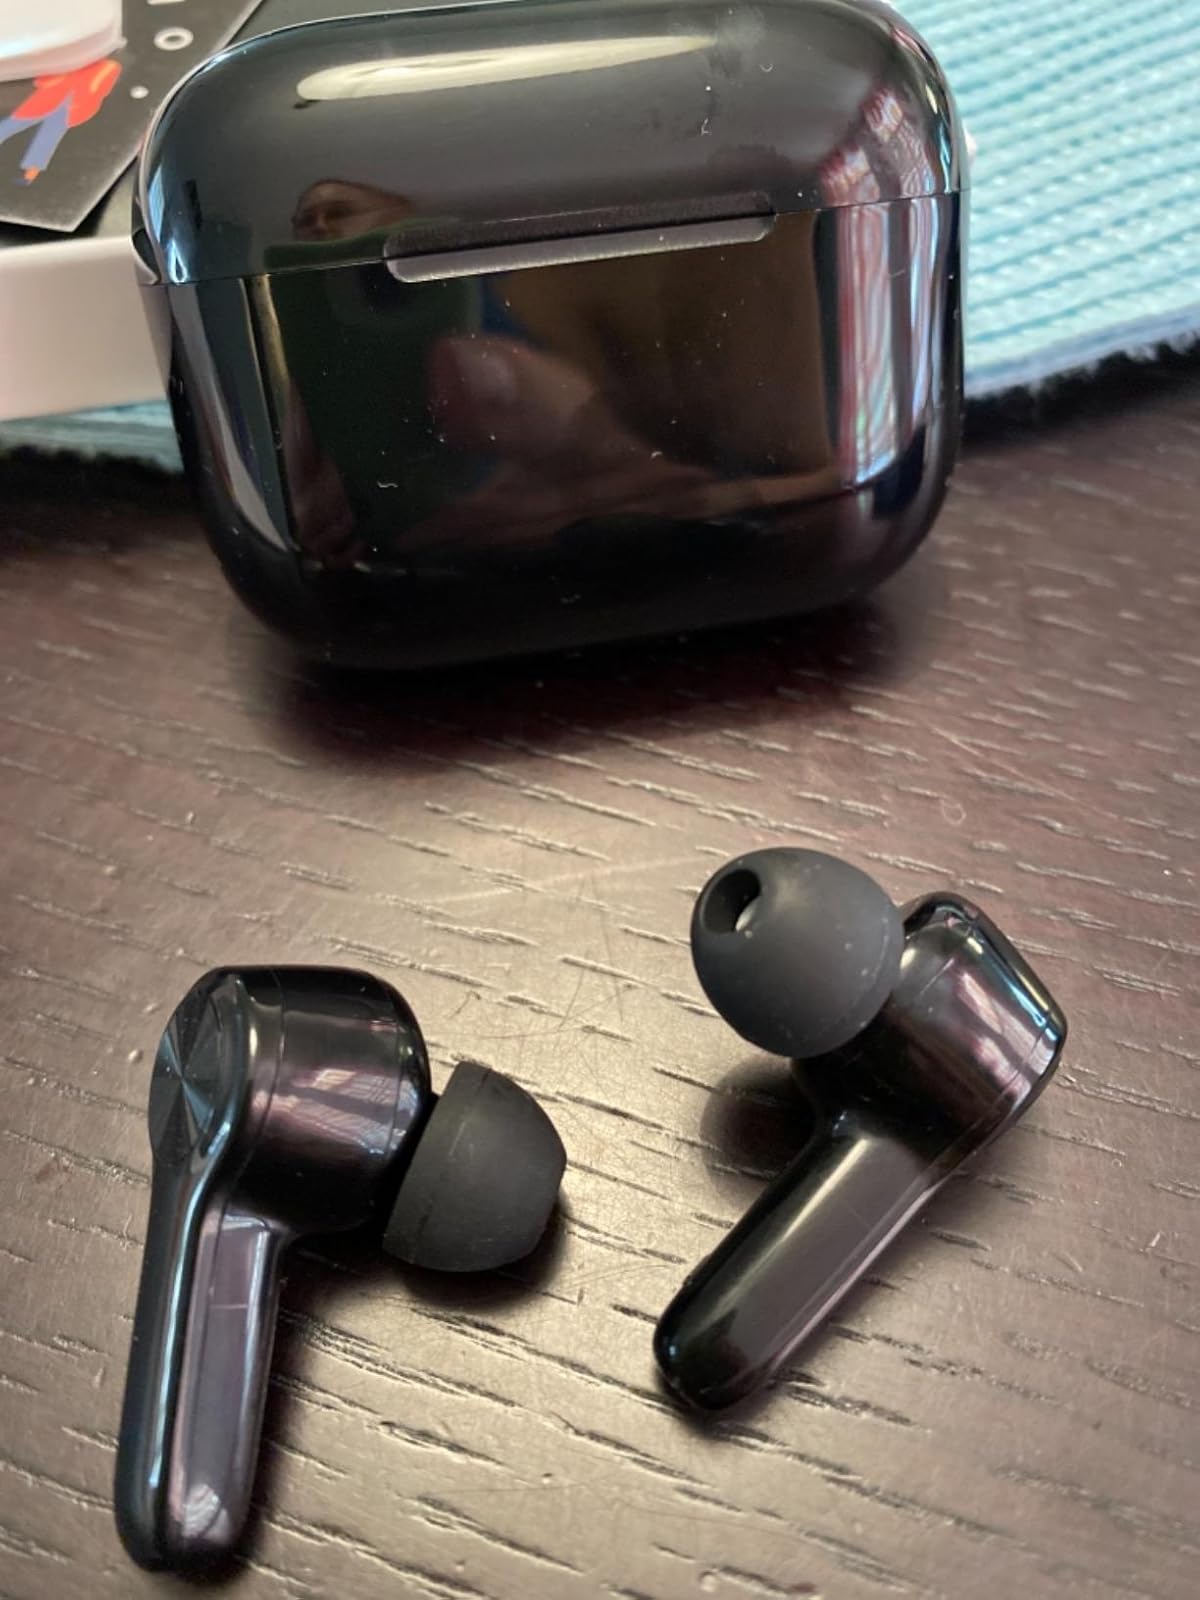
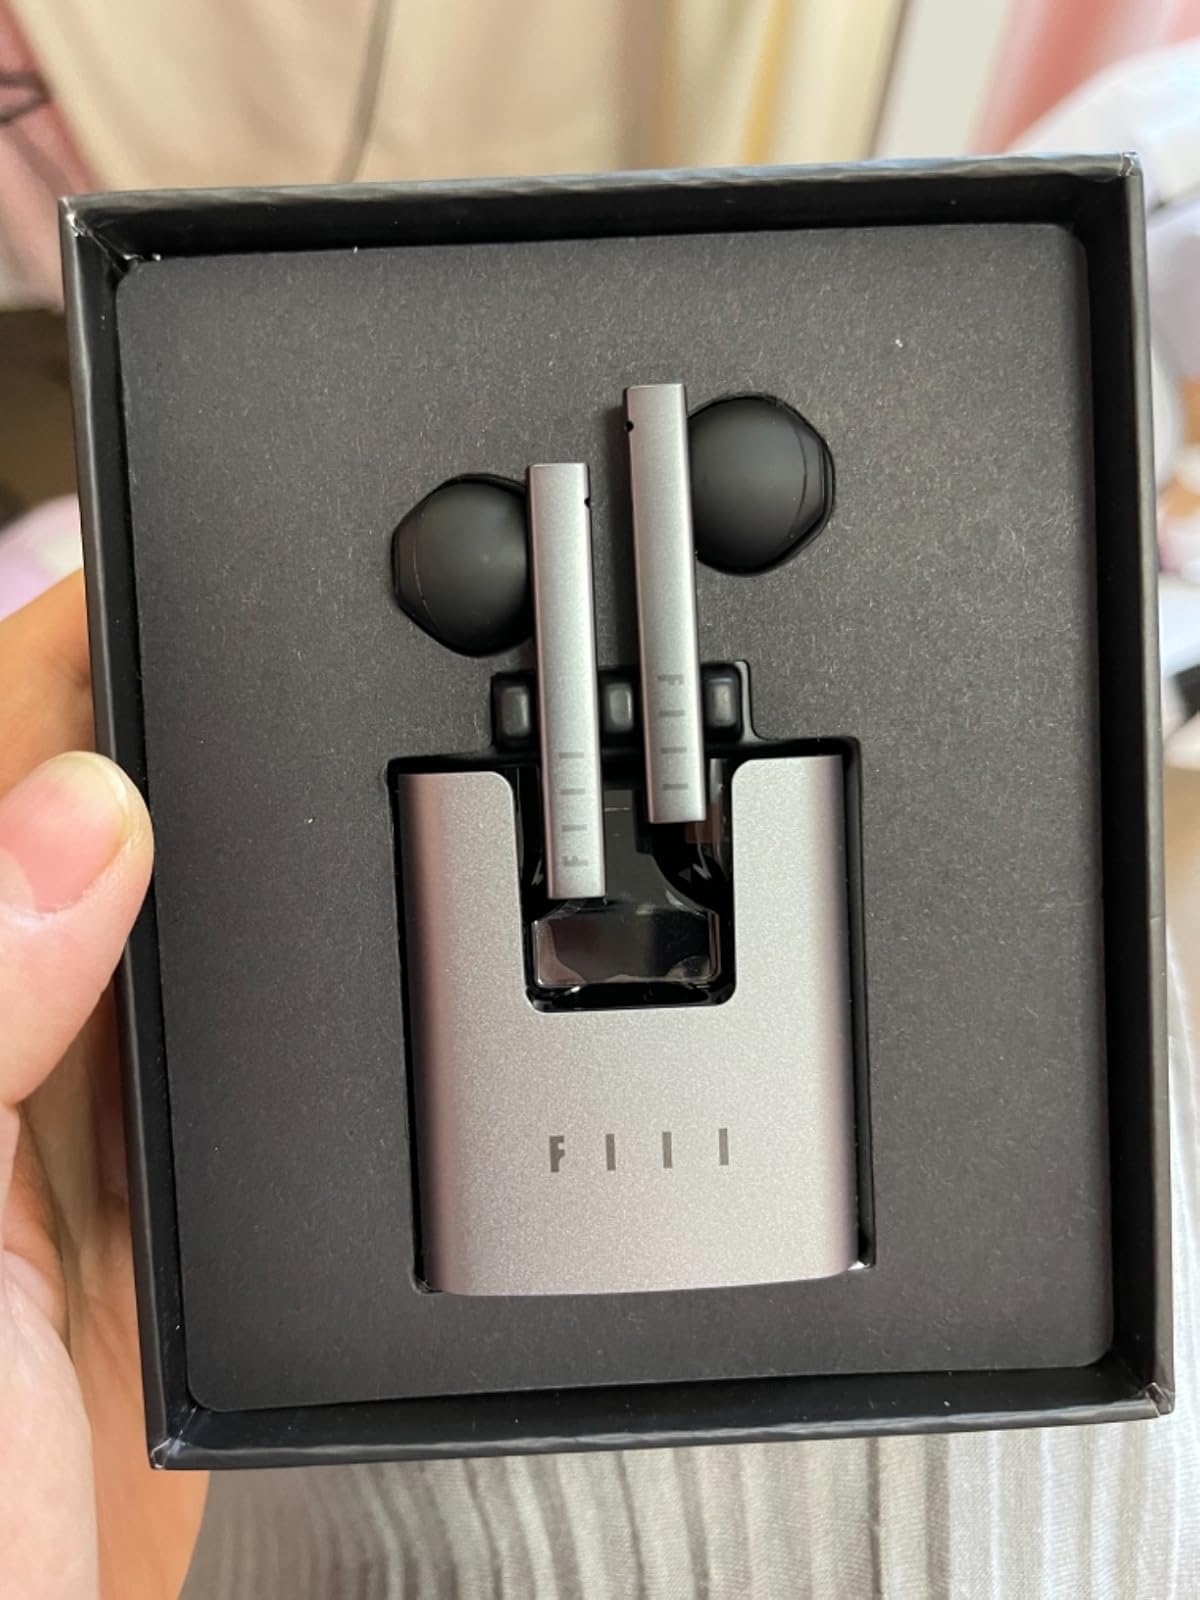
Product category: earbuds
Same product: no